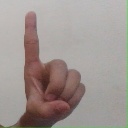
अक्षर: ड